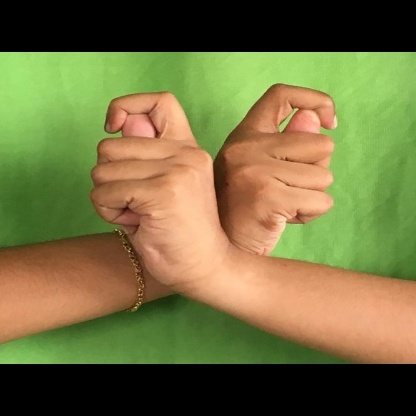
Mudra: Berunda